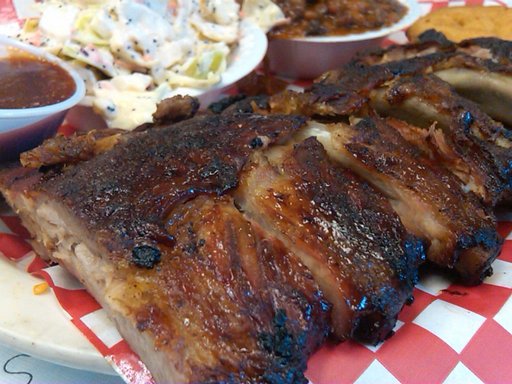
Label: baby_back_ribs